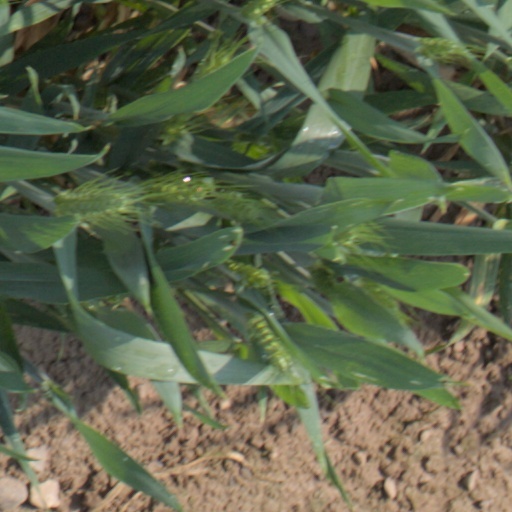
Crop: wheat